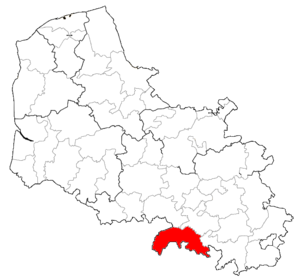
Localisation de l'ancienne CCCPA dans le 62.
Depuis le 1ᵉʳ janvier 2017, le département du Pas-de-Calais compte 19 établissements publics de coopération intercommunale à fiscalité propre dont le siège est dans le département, dont un qui est interdépartemental. Par ailleurs quatre communes sont groupées dans une intercommunalité dont le siège est situé hors département.